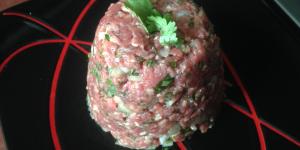
crudo chileno